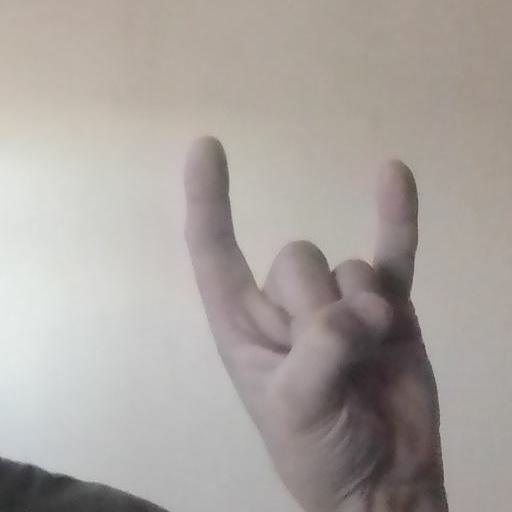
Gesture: rock